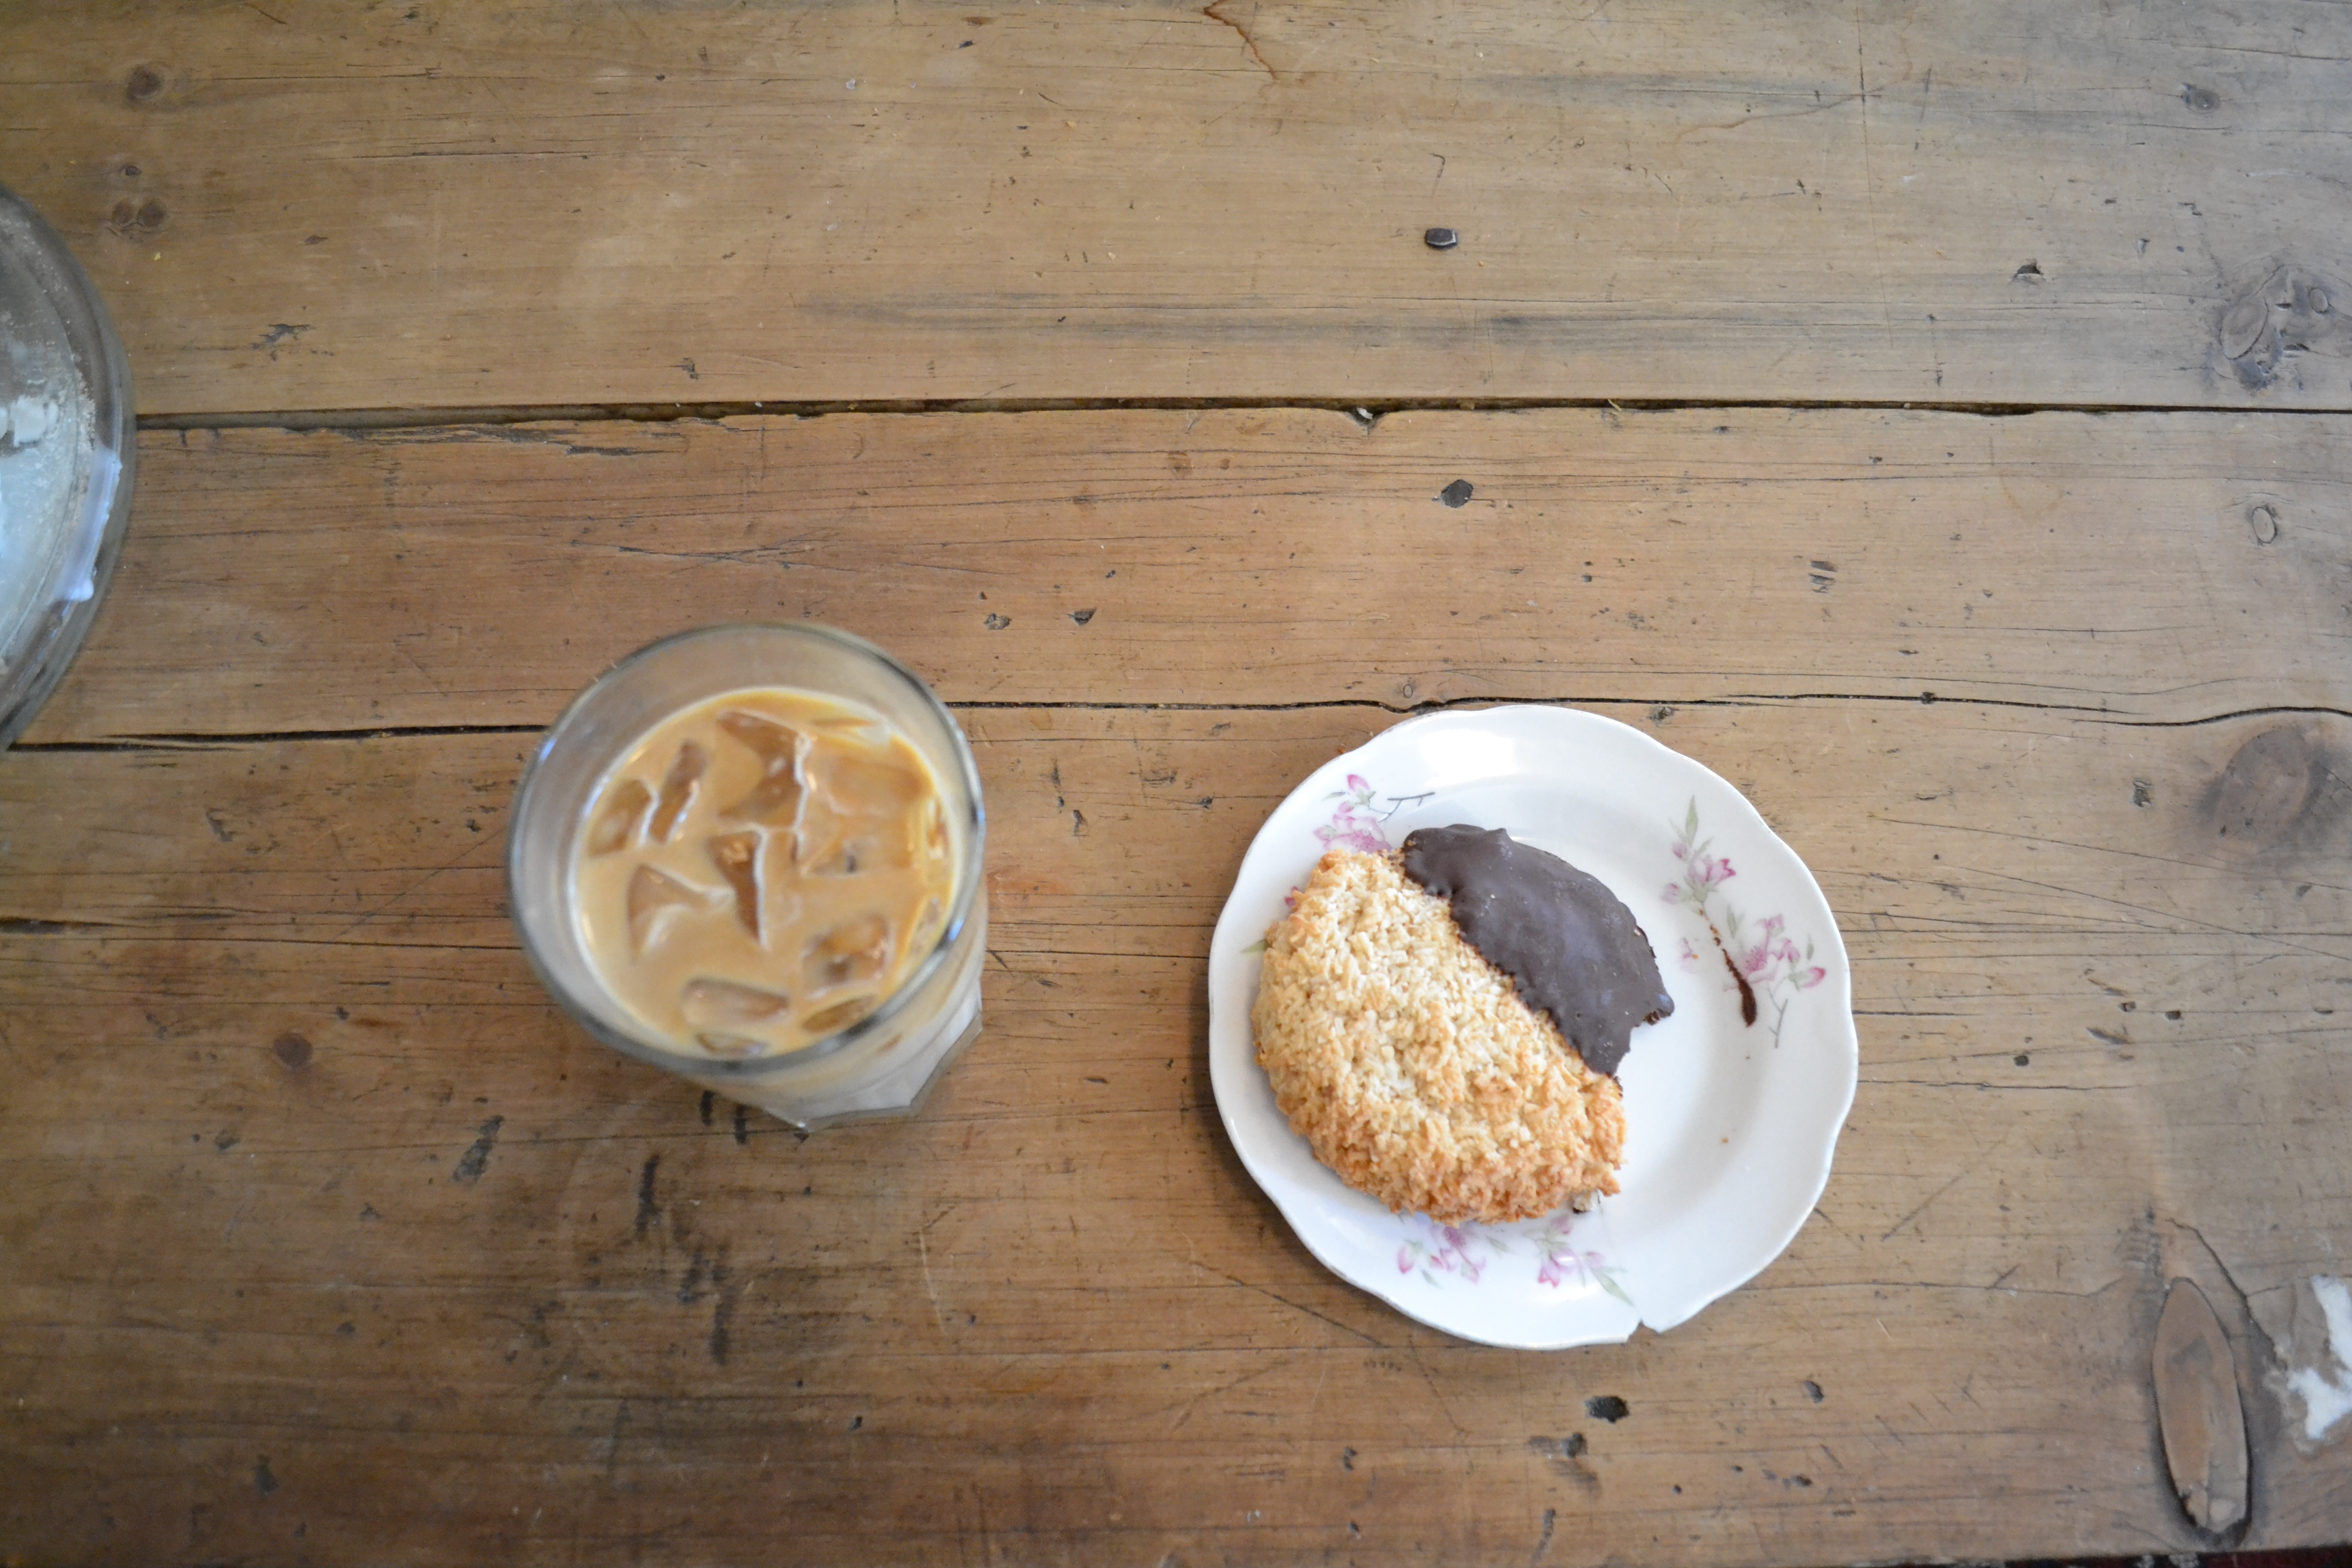
dish, meal, food, produce, breakfast, baking, dessert, coconut, baked goods, flavor